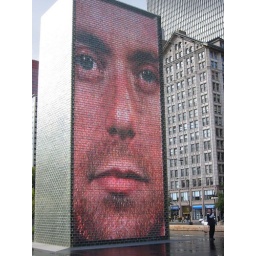
Weird TV wall in Chicago's Millenium Park